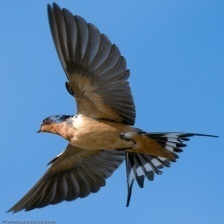
Species: BARN SWALLOW
Scientific name: HIRUNDO RUSTICA